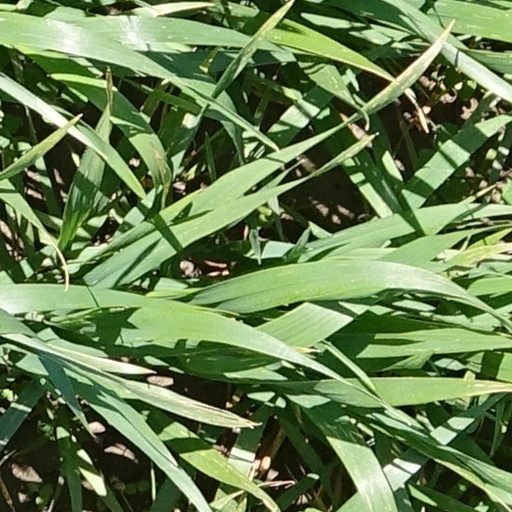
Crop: wheat